ING Group

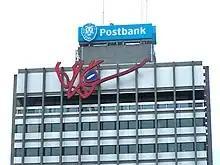
Postbank in Leeuwarden, 2008

ING Group traces its roots to two major insurance companies in the Netherlands and the banking services of the Dutch government. In 1991, the insurance branch of "Nationale-Nederlanden" and the banking branch of "NMB Postbank Groep" merged. NMB stands for "Nederlandsche Middenstands Bank".